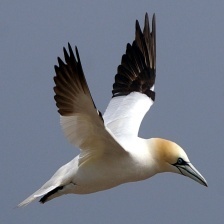
Species: NORTHERN GANNET
Scientific name: MORUS BASSANUS